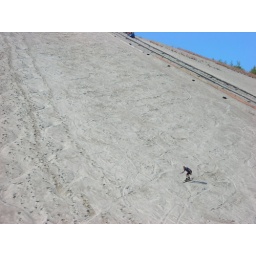
This is in Hirschau, Germany at a big sand hill where we, well Joey and Don went sand boarding.